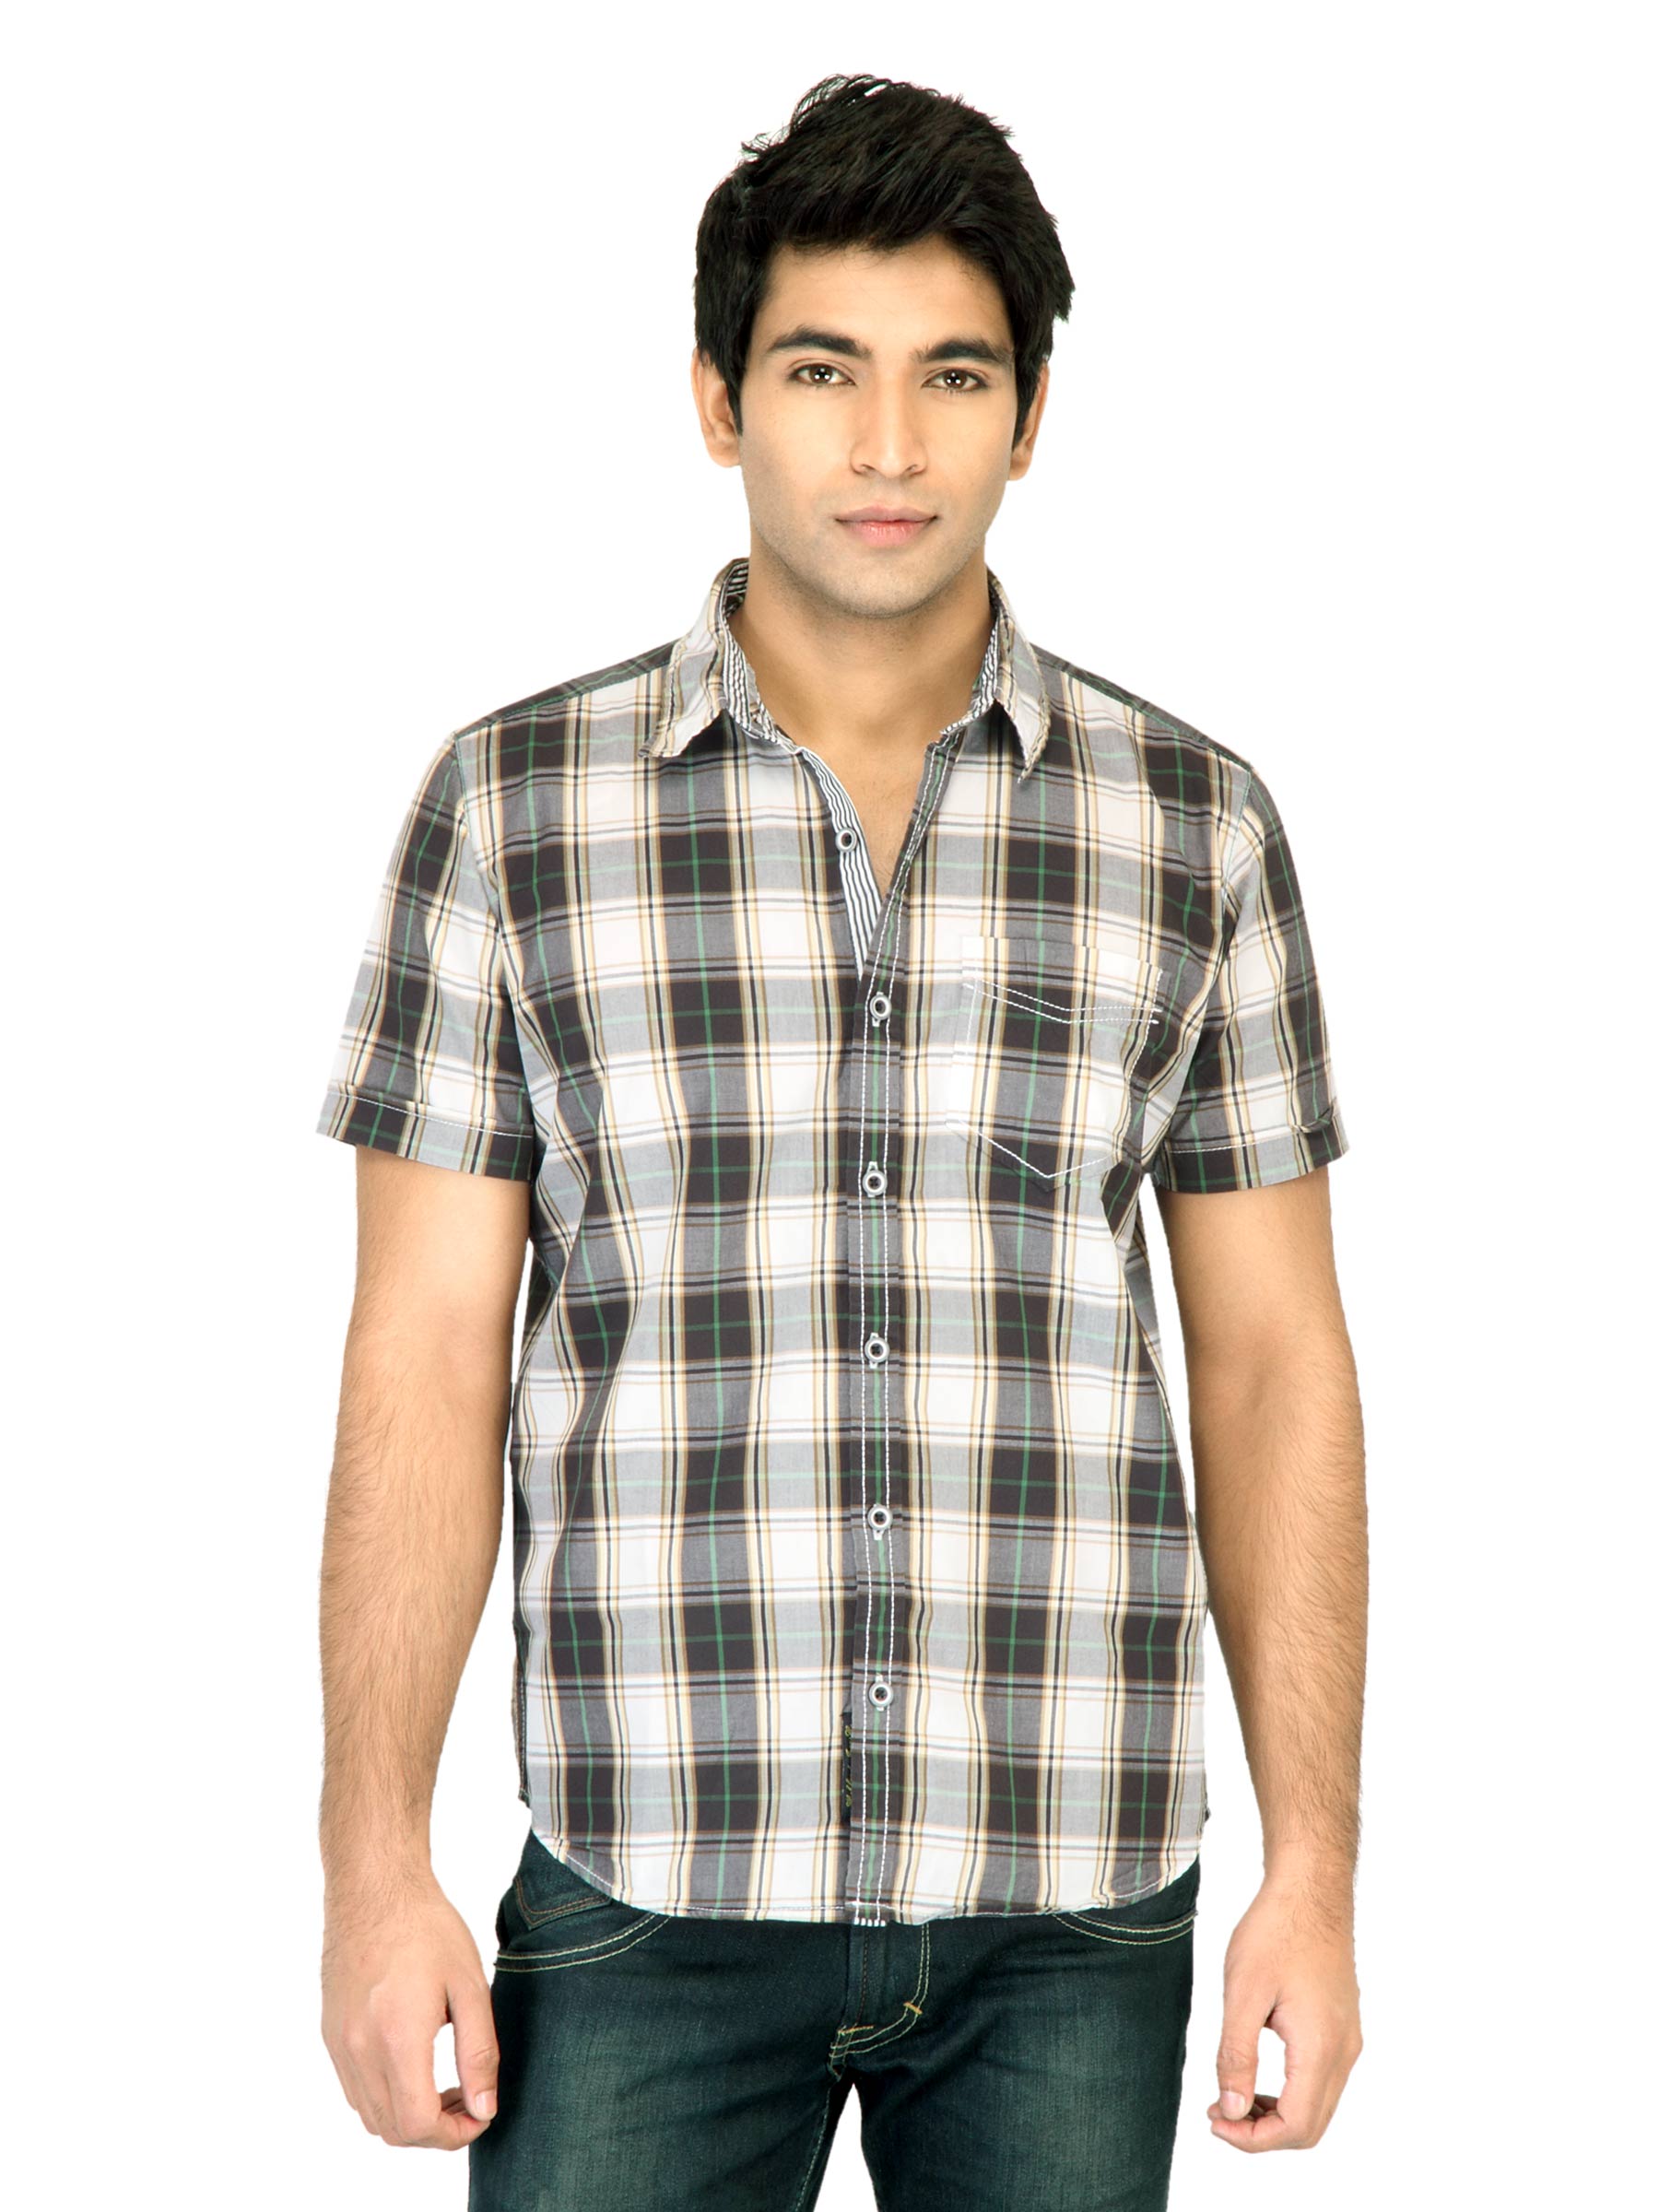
Highlander Men Check Brown Shirt
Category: Apparel / Topwear / Shirts
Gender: Men
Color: Brown
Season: Fall 2011
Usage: Casual